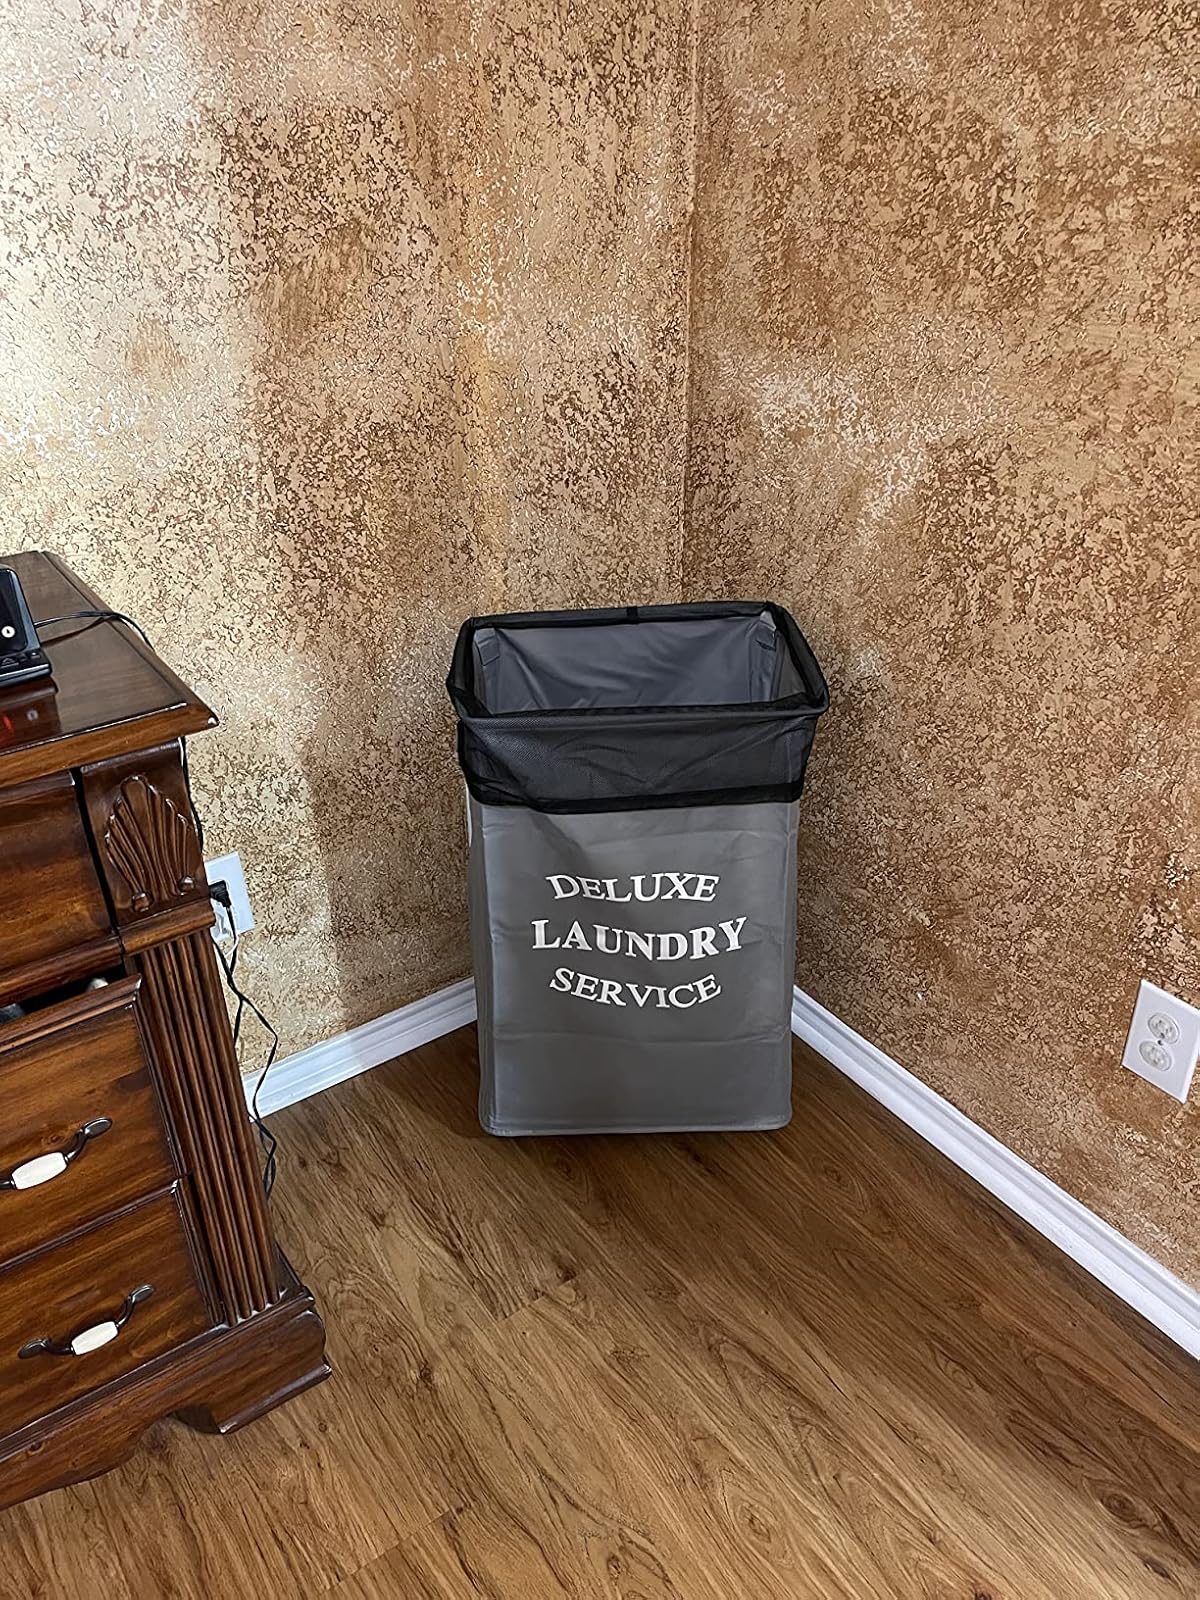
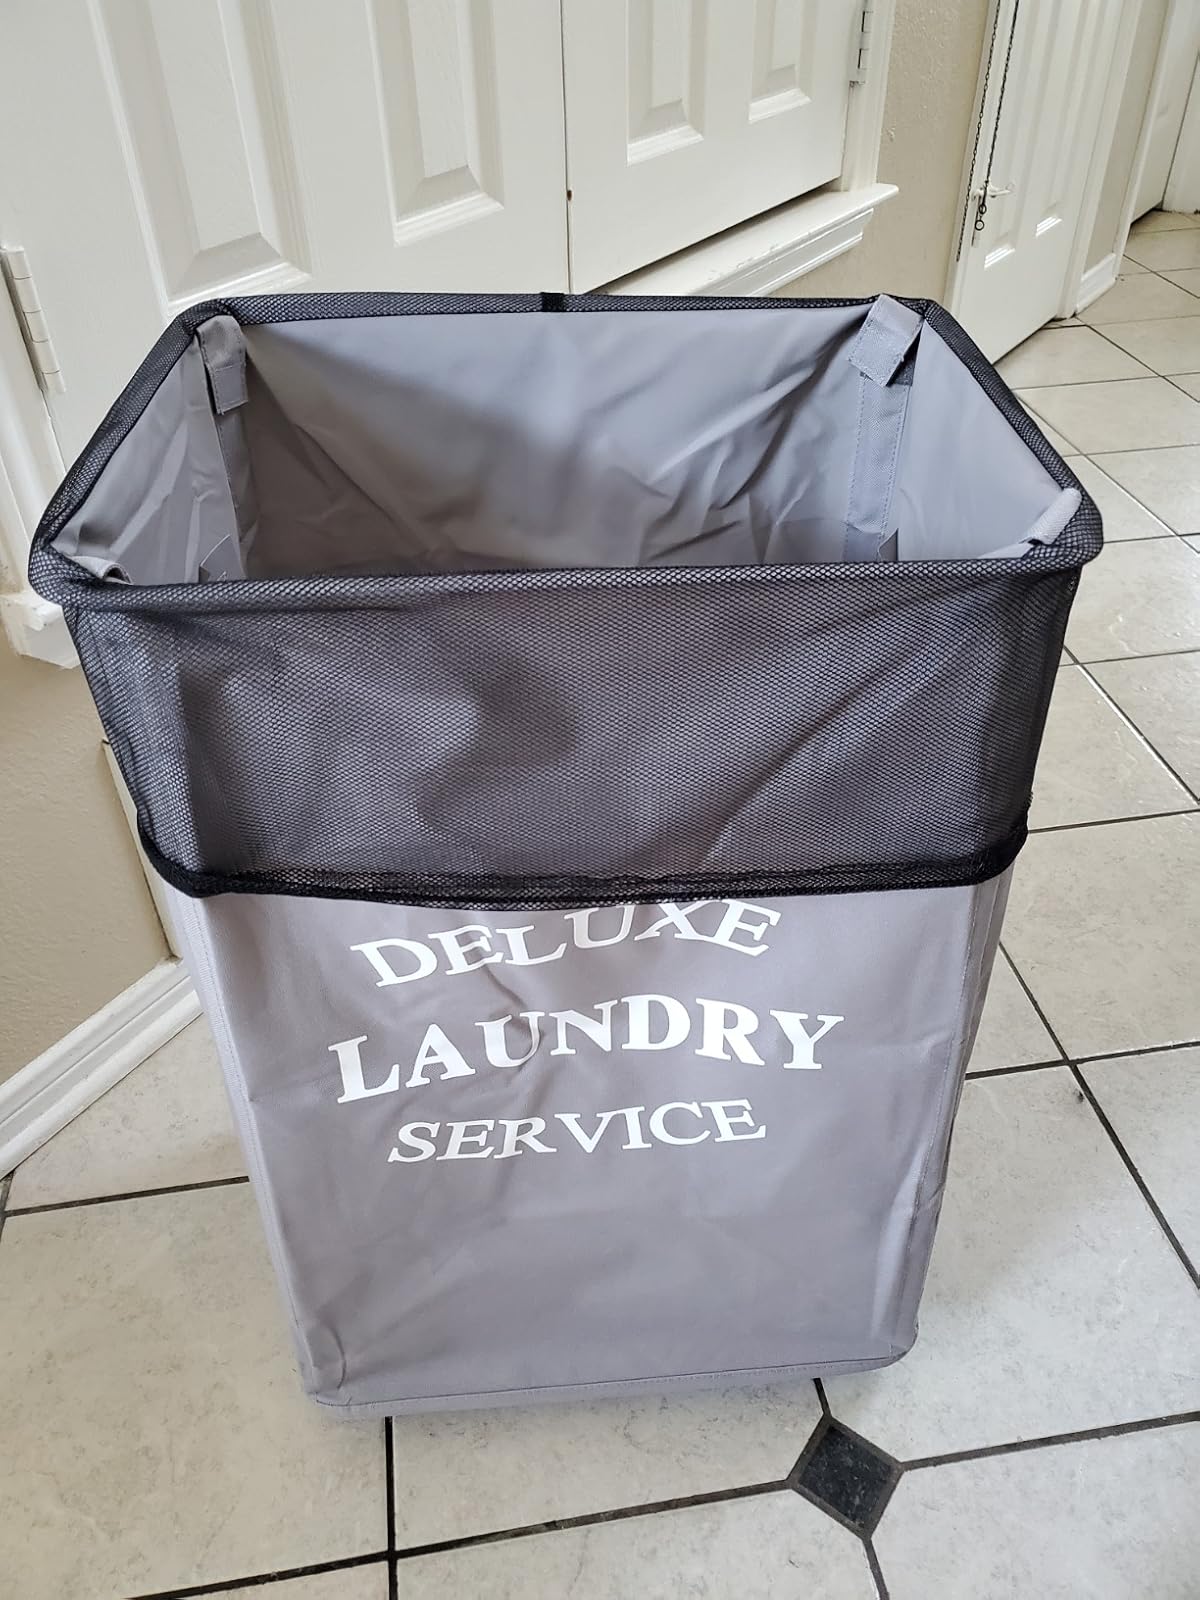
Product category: items_hamper
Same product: yes